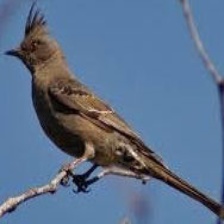
Species: PHAINOPEPLA
Scientific name: PHAINOPEPLA NITENS